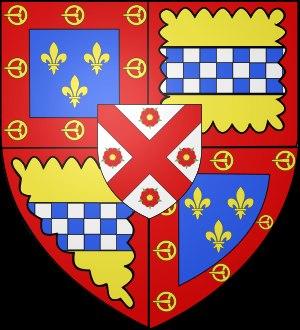
Selon les traditions pseudo-historiques irlandaises, Maine Lemma, un fils de l'Eóganachta Conall Corc mac Lugaid se serait établi en Alba, pays natal de sa mère Mongfhinn fille du roi des Pictes Uuradech Uecla et serait à l'origine du sept de Lemnaig ancêtre mythique de la lignée des mormaer de cette province. Localisation du comté médiéval de Lennox : The Lennox.